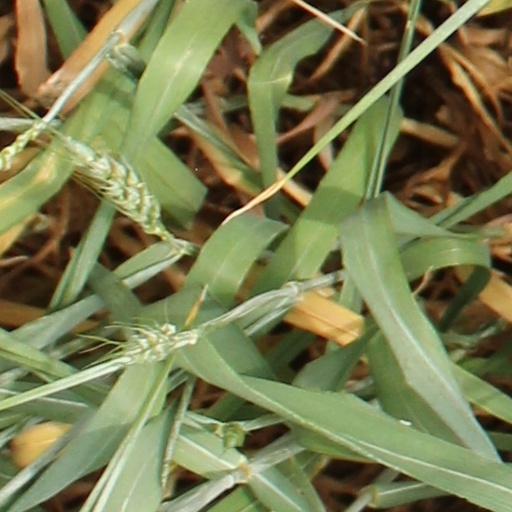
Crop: wheat